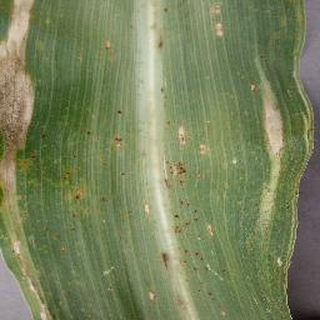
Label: corn_northern_leaf_blight